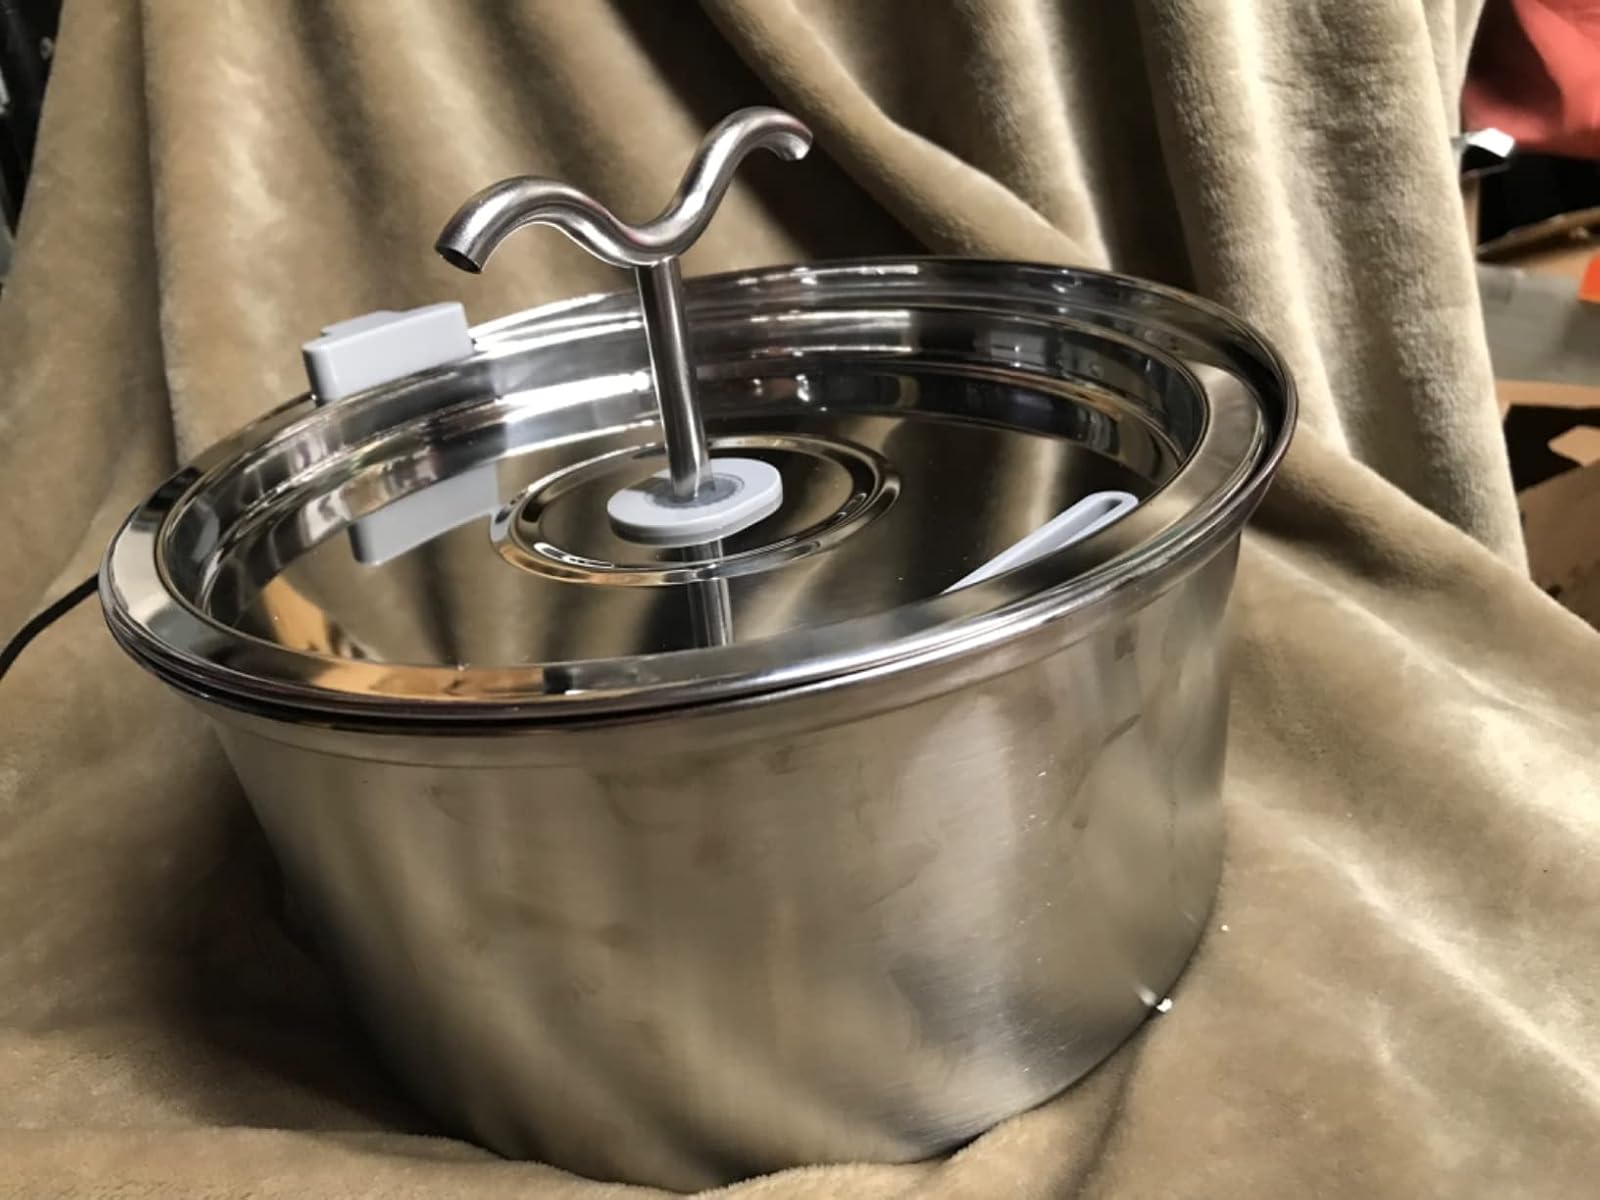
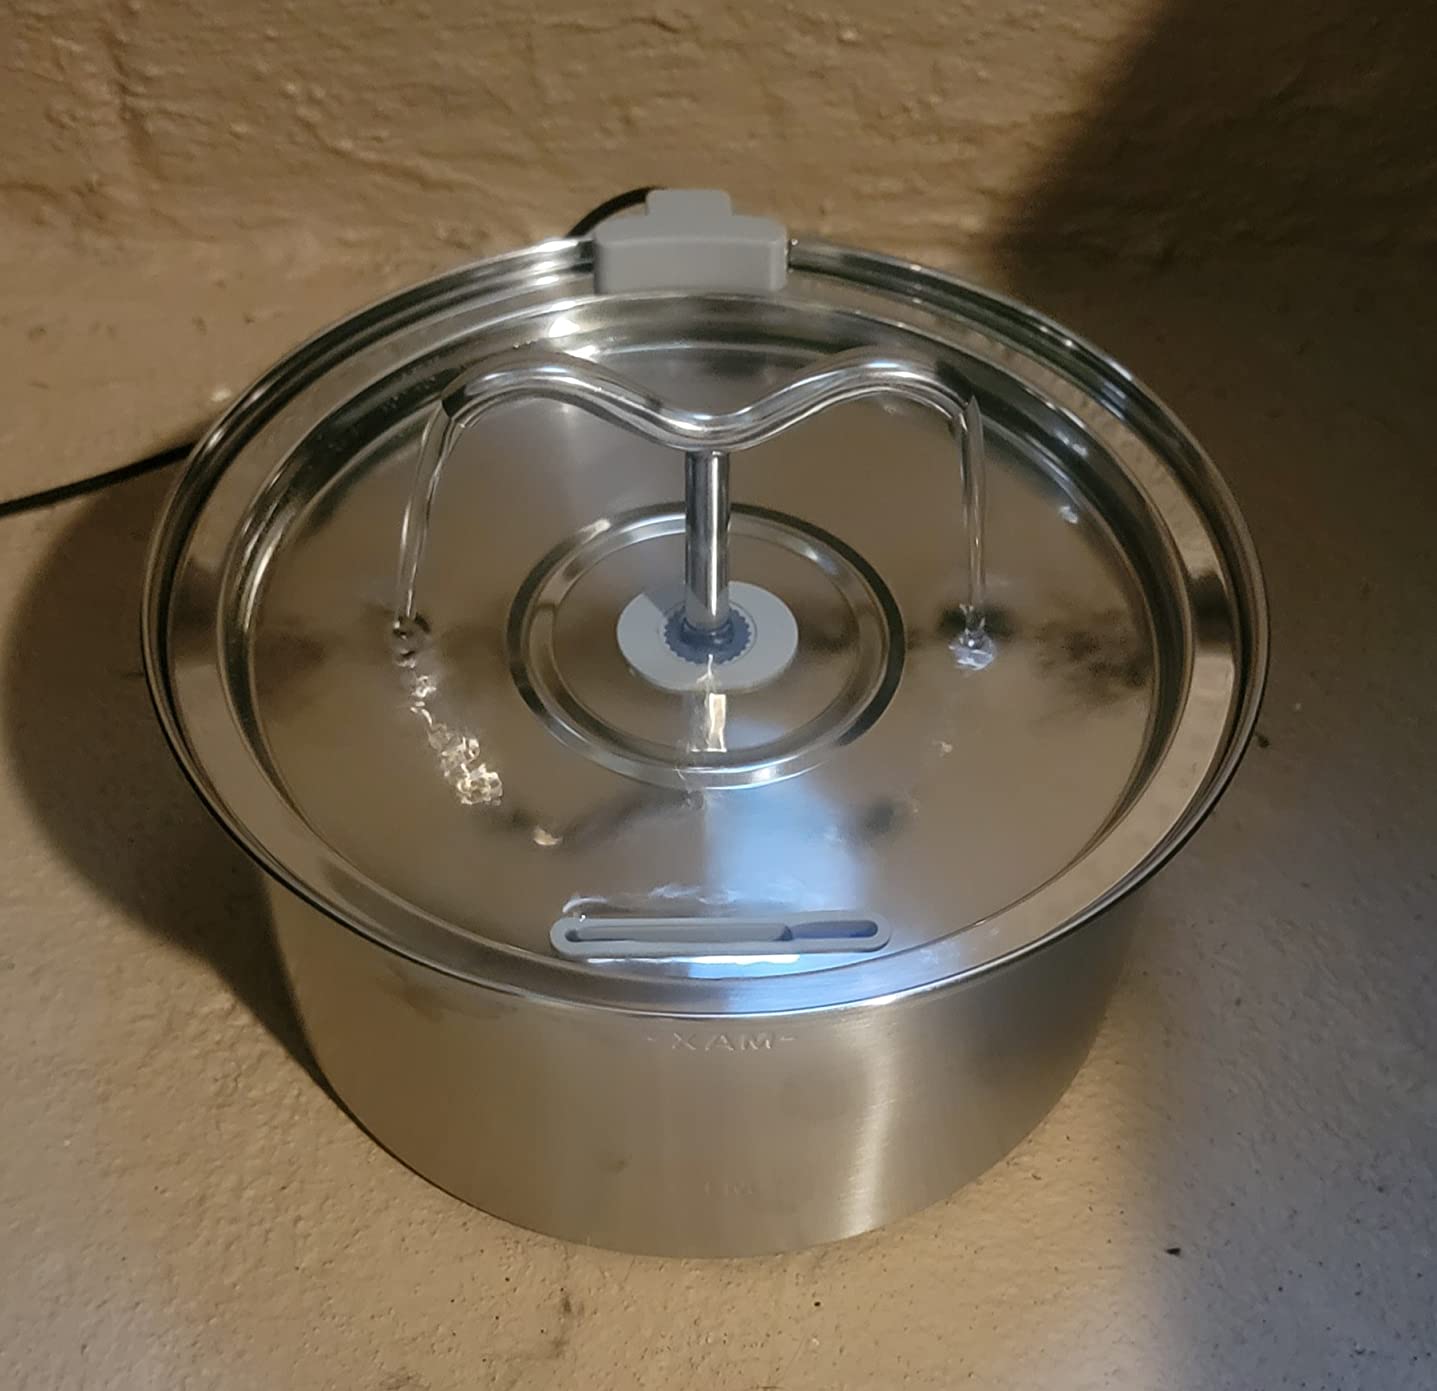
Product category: items_bowl
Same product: yes